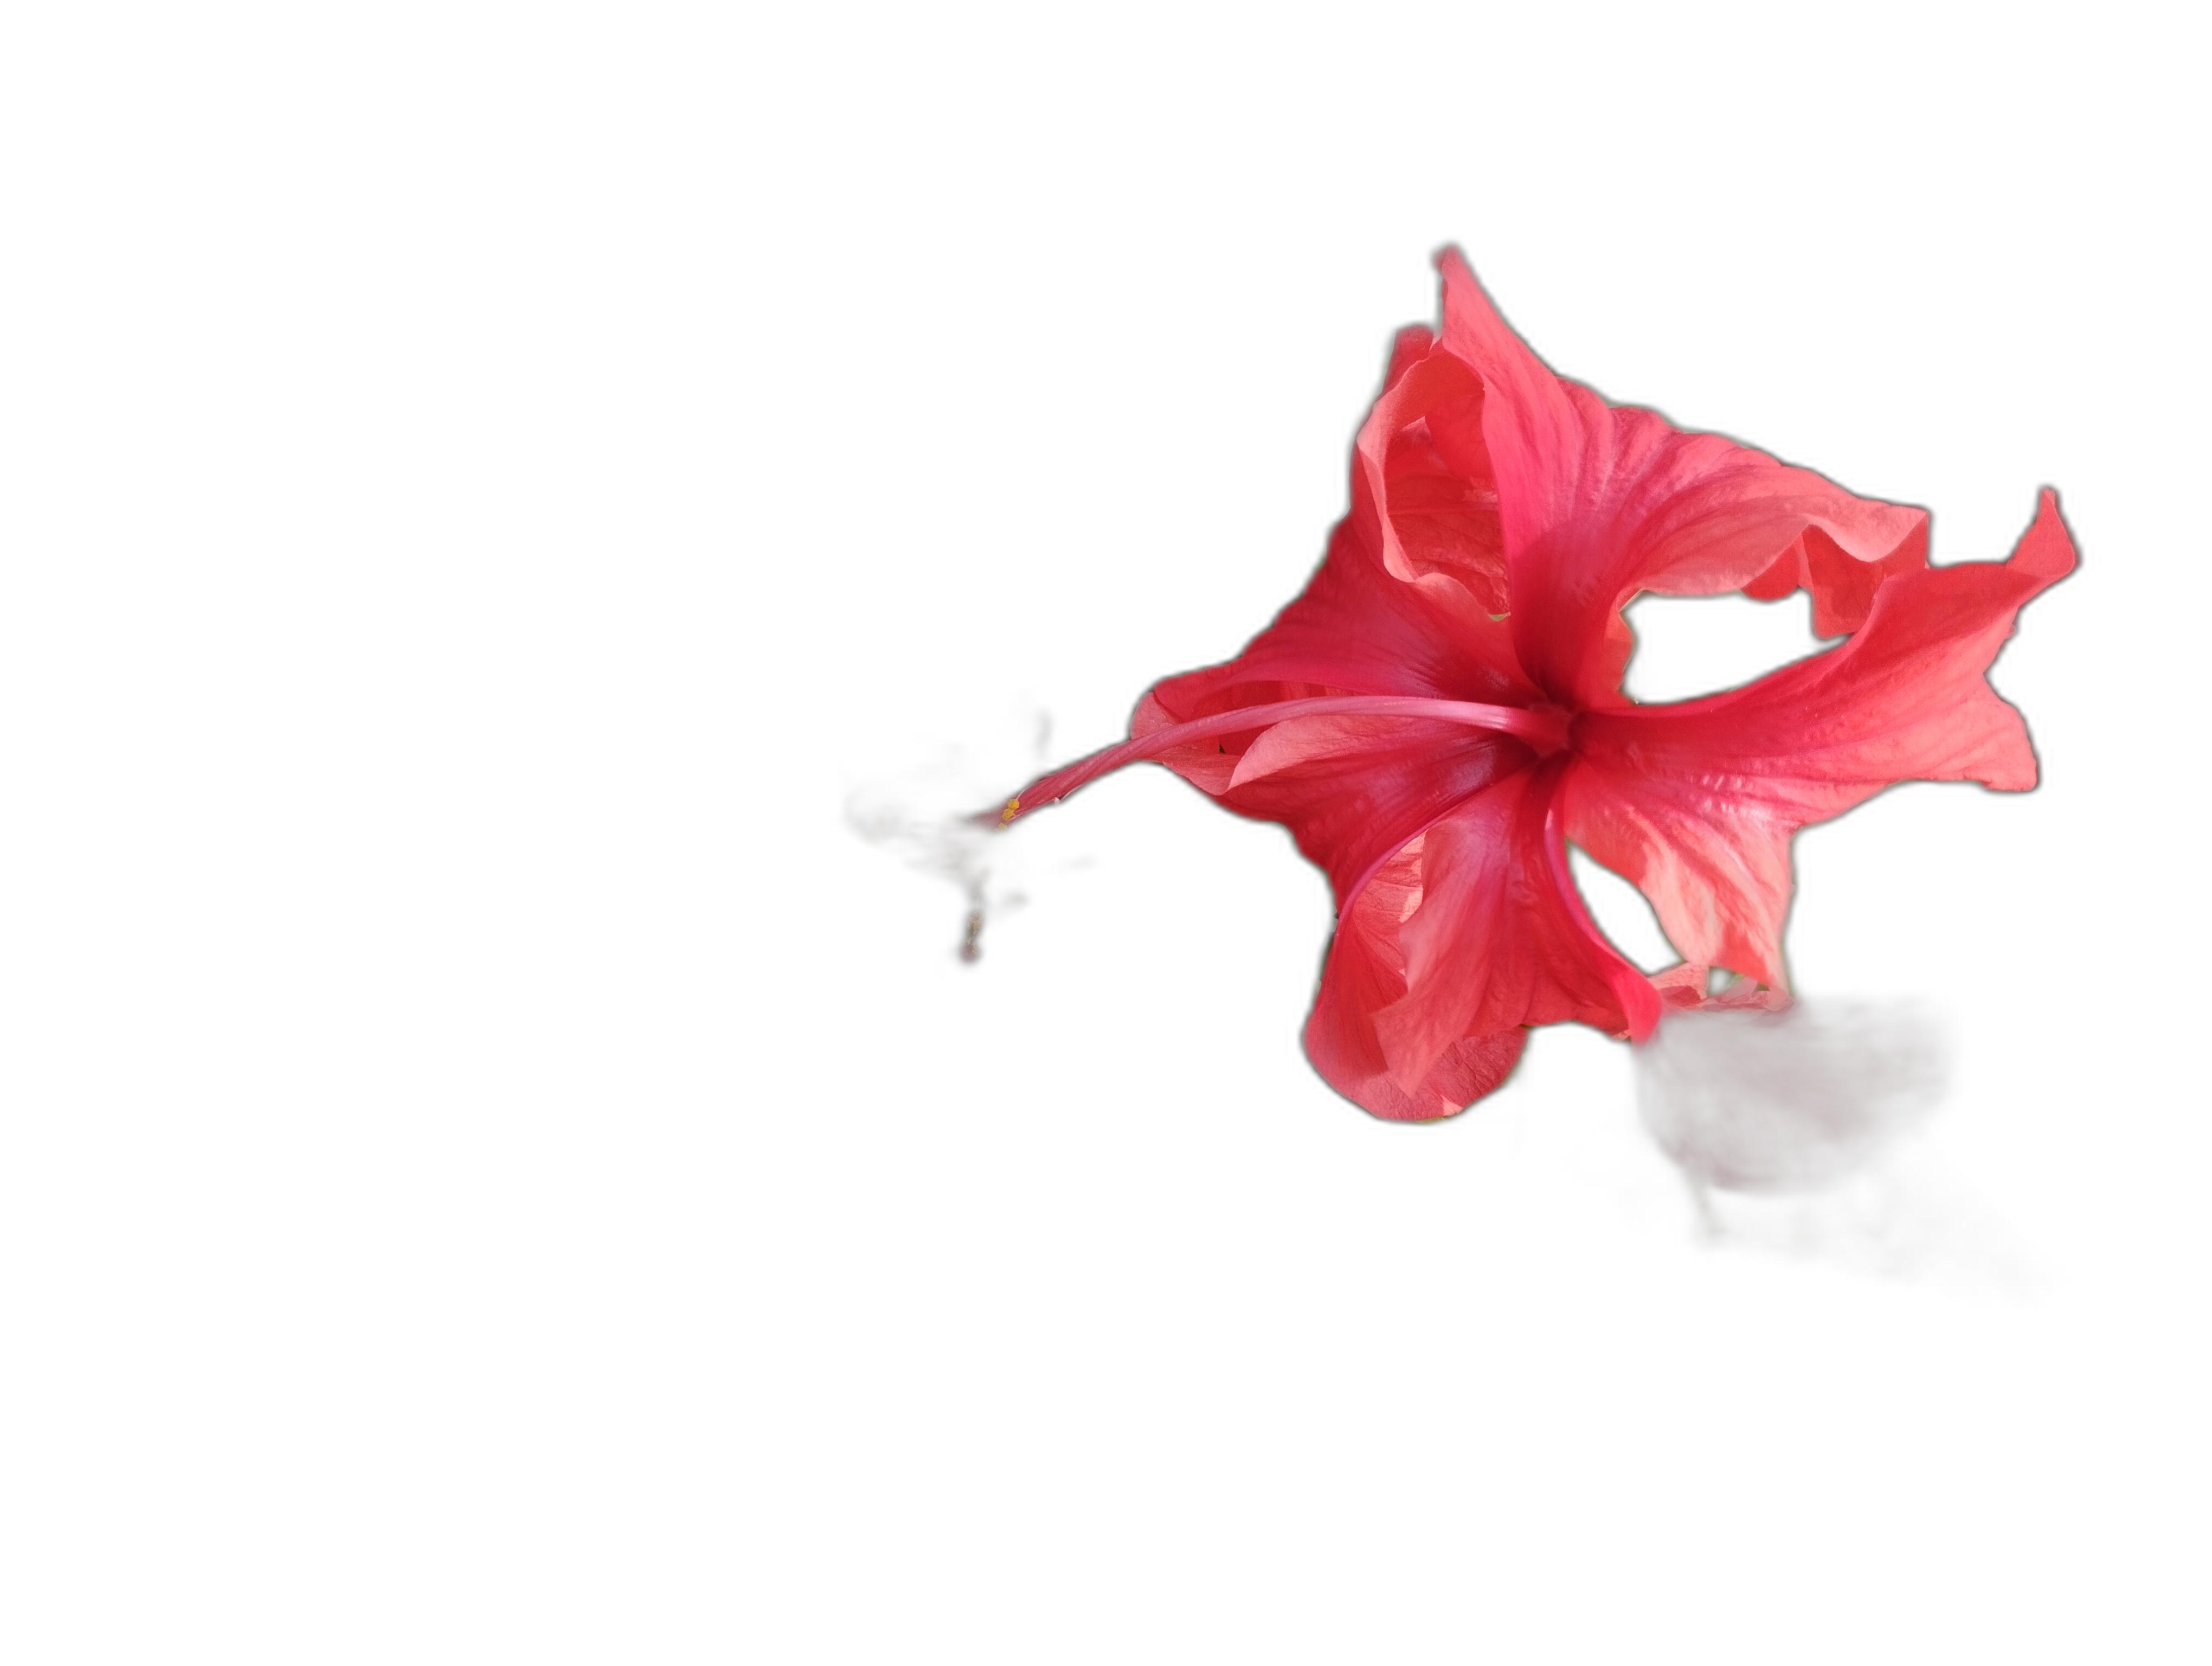
Label: Hibiscus